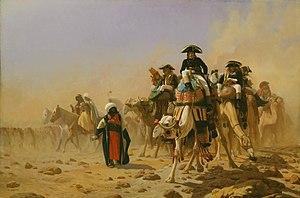
Bonaparte devant le Sphinx est un tableau du peintre français Jean-Léon Gérôme, réalisé en 1867-1868. Cette peinture, à huile sur toile, est conservée au Hearst Castle, à San Simeon.